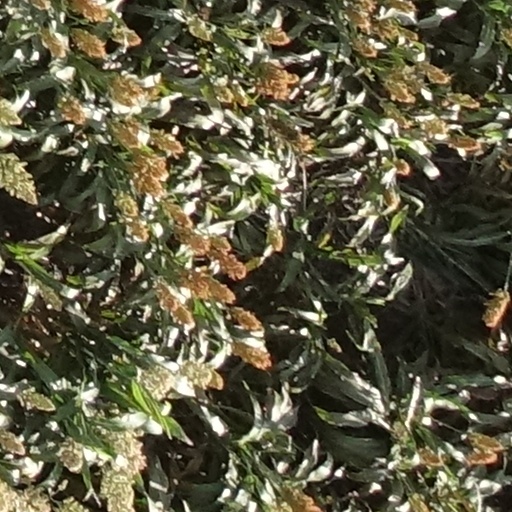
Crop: sorghum